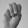
ASL letter: M